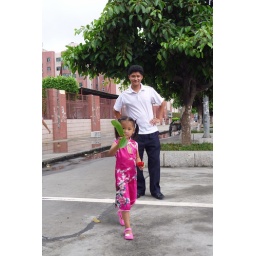
Young Chinese girl with fater in traditional dress